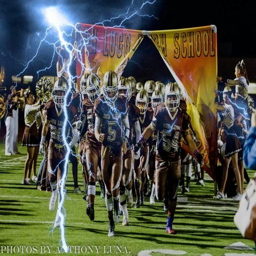
the football team runs out excited for their game .